Suffolk Punch

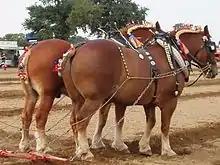
Body shape of the Suffolk Punch

The Suffolk Punch tends to be shorter but more massively built than other British heavy draught breeds, such as the Clydesdale or the Shire, as a result of having been developed for agricultural work rather than road haulage. The breed has a powerful, arching neck; well-muscled, sloping shoulders; a short, wide back; and a muscular, broad croup. Legs are short and strong, with broad joints; sound, well-formed hooves; and little or no feathering on the fetlocks. The movement of the Suffolk Punch is said to be energetic, especially at the trot. The breed tends to mature early and be long-lived, and is economical to keep, needing less feed than other horses of similar type and size. They are hard workers, said to be willing to "pull a heavily laden wagon till [they] dropped."